Berlengas

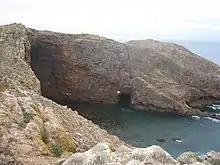
Entry to "Furado Grande"

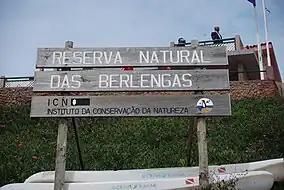
Berlenga Grande is part of the "Reserva Natural das Berlengas", a protected area home to marine species of flora and fauna.

At long and wide, Berlenga Grande is the largest of the islands of the Berlengas Archipelago. At its highest, it rises to above sea level. The island has a number of notable caves, including "Gruta Azul" (English: "Blue Cave") and "Furado Grande" (English: "Big Hole"). The "Furado Grande" is a natural tunnel wide and tall which crosses through the entire island before opening up into a dramatic bay.